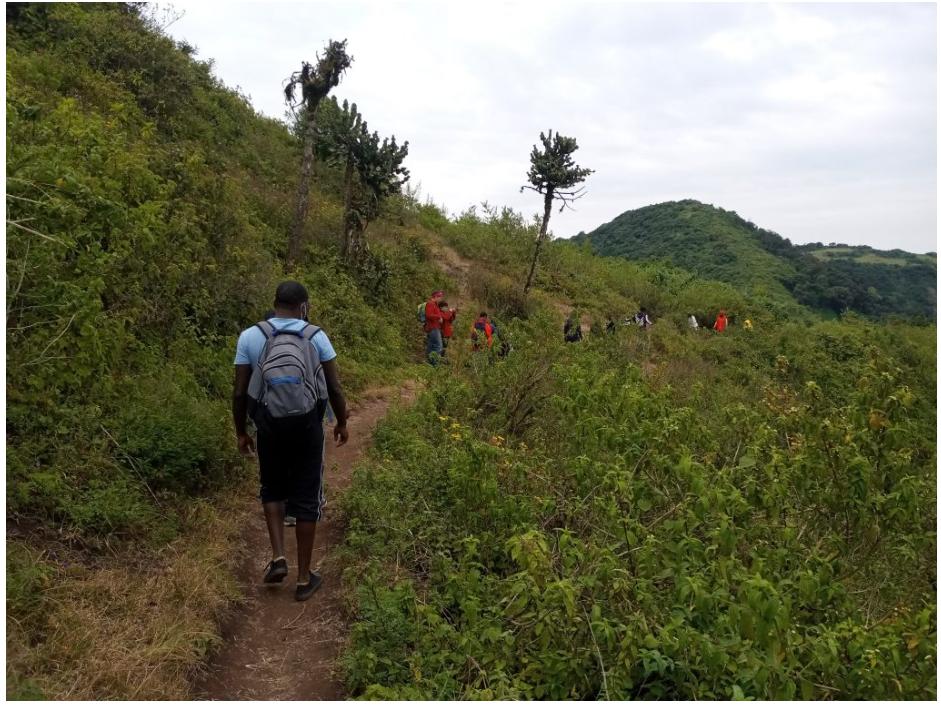
Eneo la pori lenye nyasi za asili lililozungukwa na milima kwa mbali na kinjia katikati, ambapo watu wanapita kwa ajili ya kuzuru eneo hilo kama watalii.